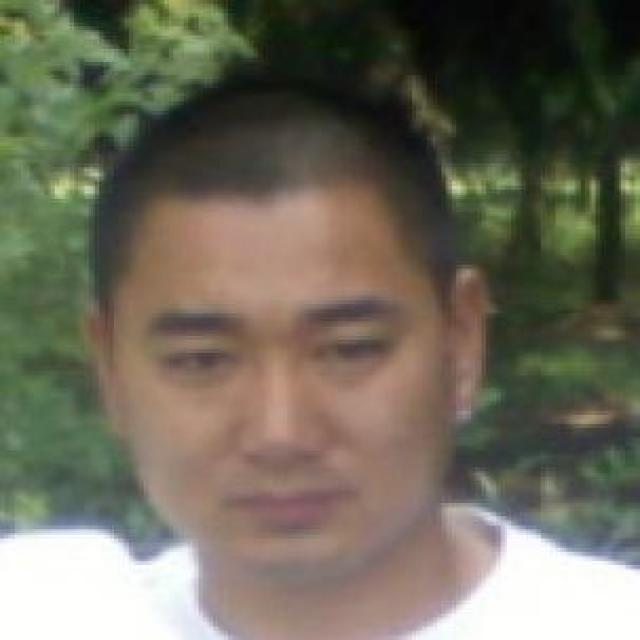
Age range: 21-44